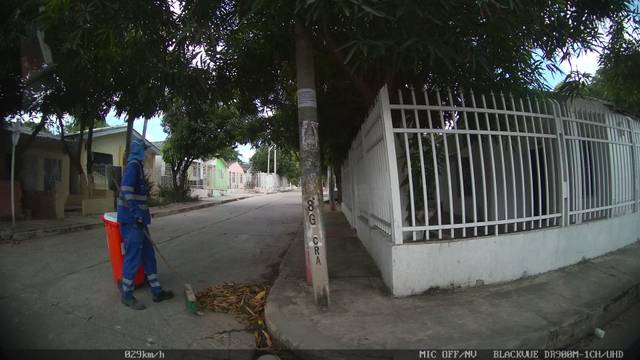
Region: Colombia
Coordinates: 10.95, -74.807